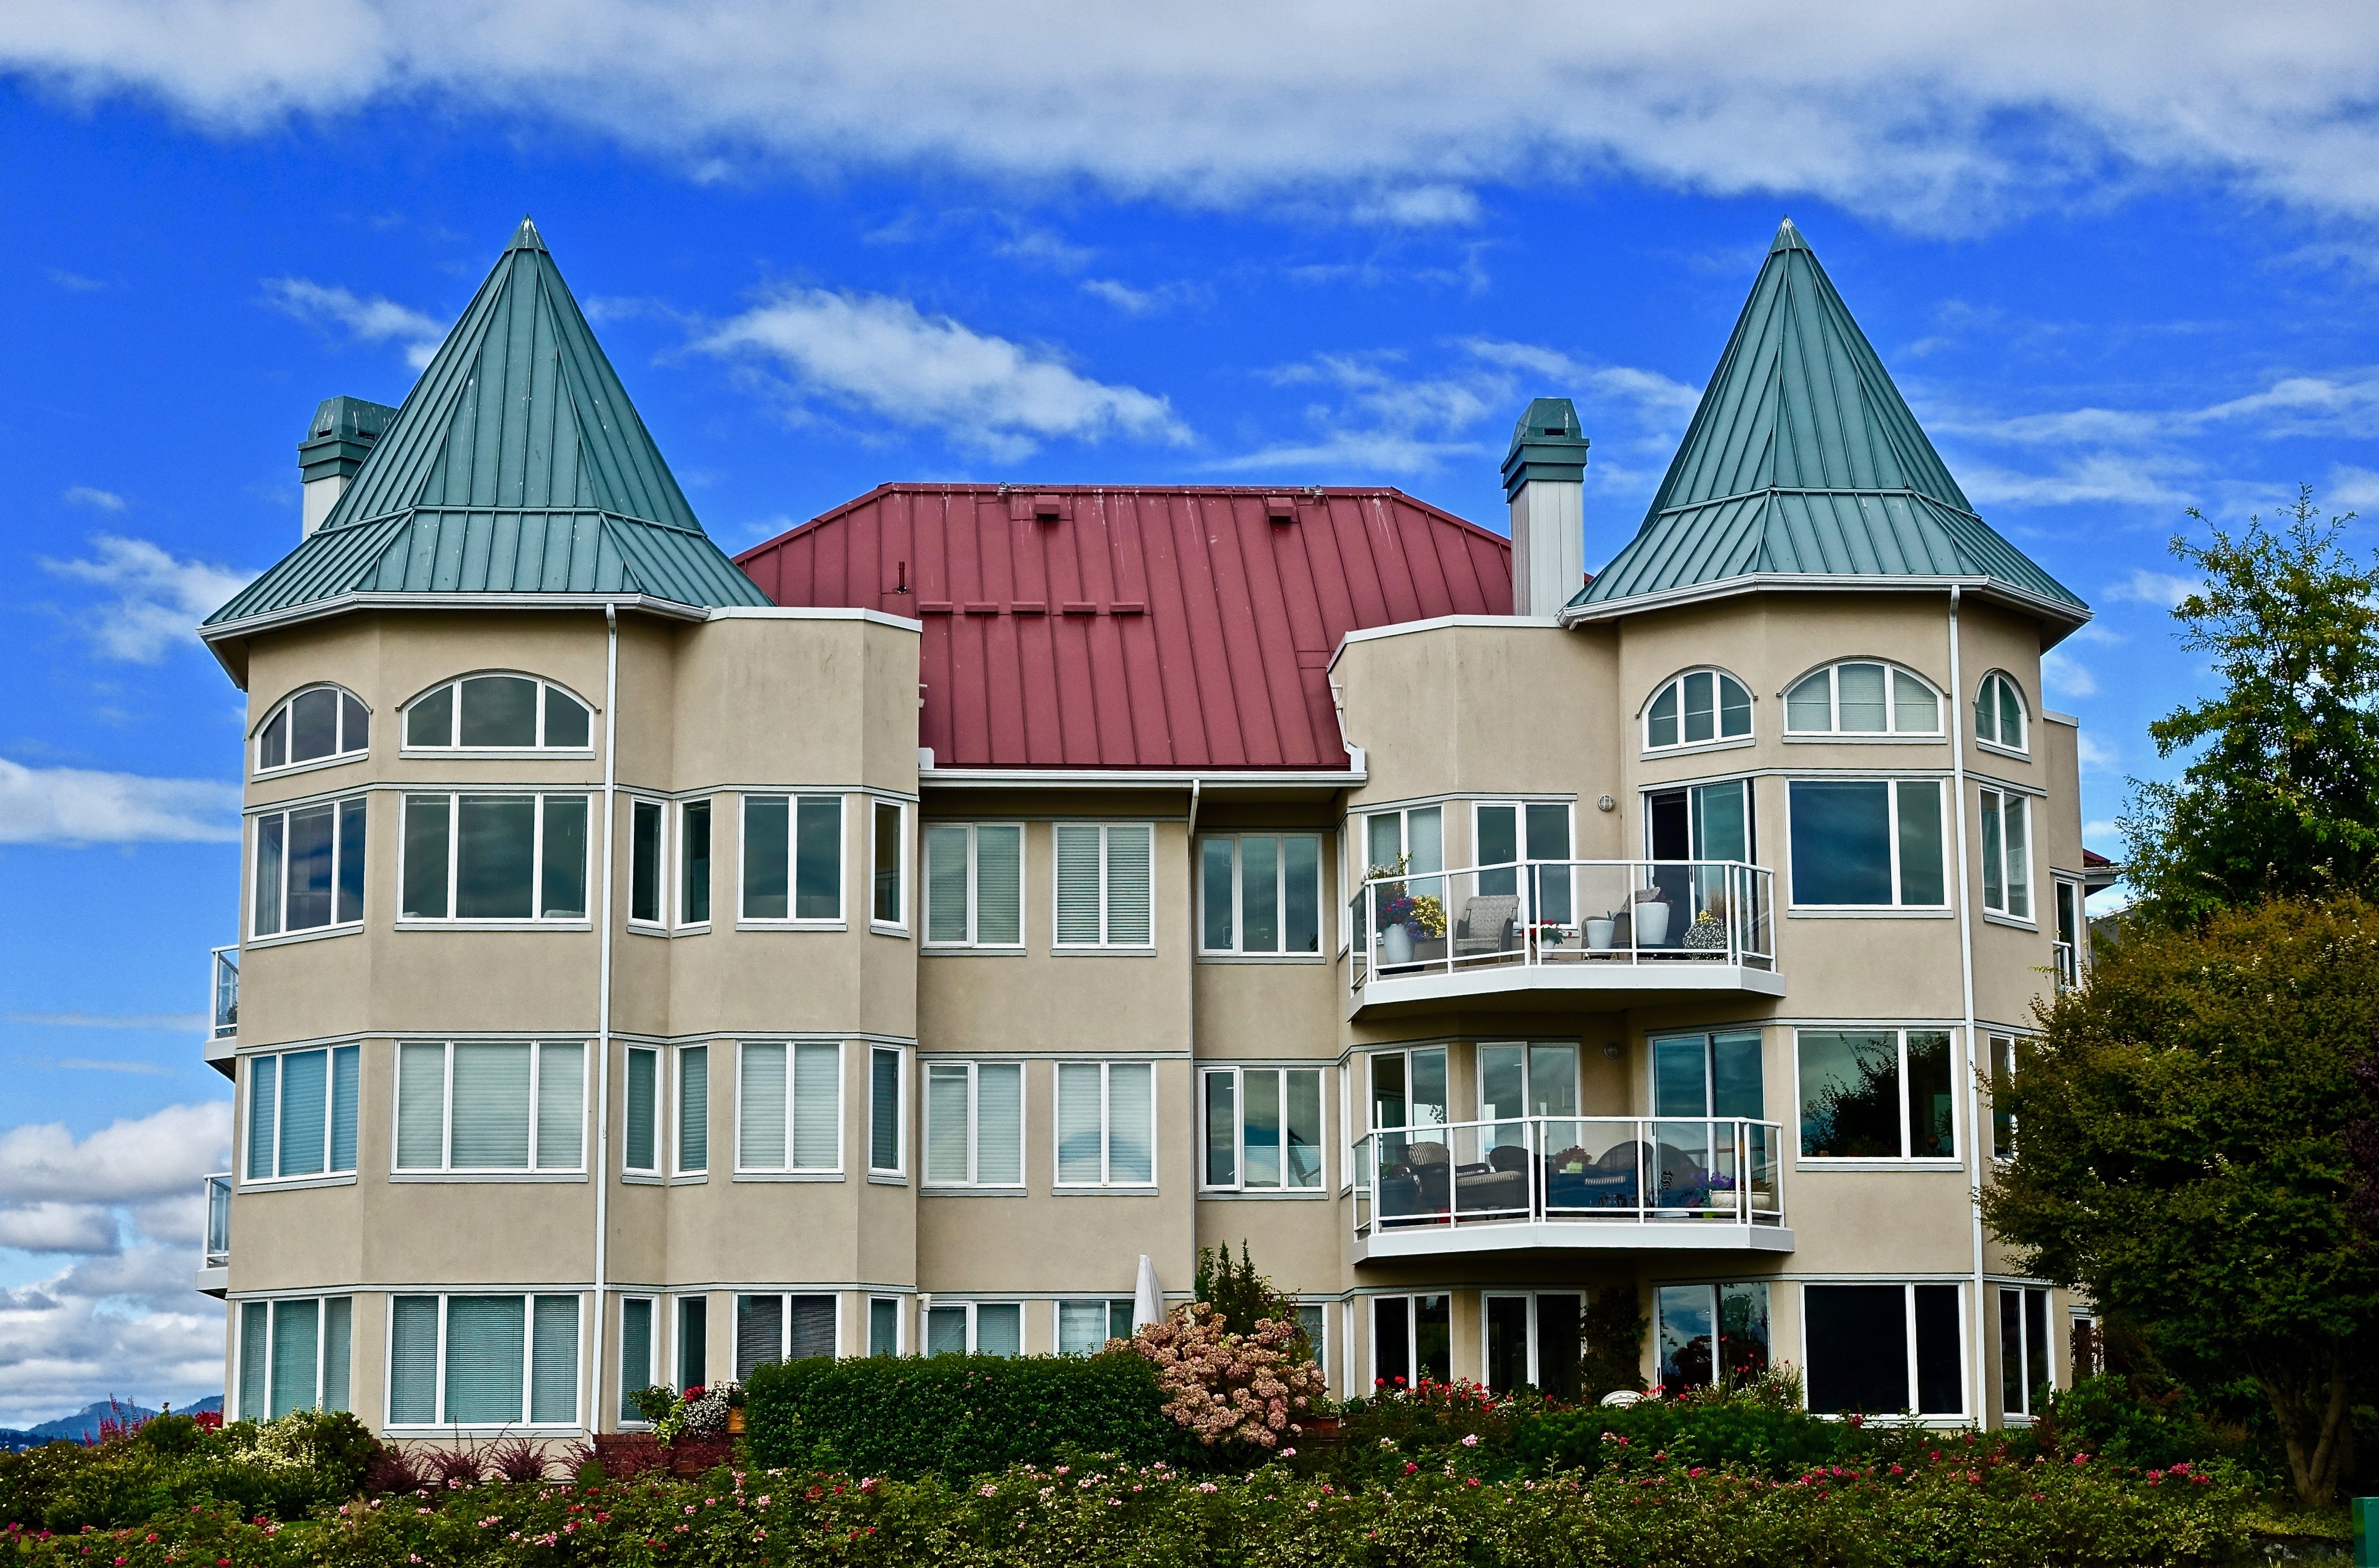
architecture, mansion, house, building, home, facade, property, residential, apartment, tower block, luxury, design, hotel, resort, towers, estate, elegance, condominium, real estate, residential area